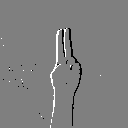
ASL letter: u